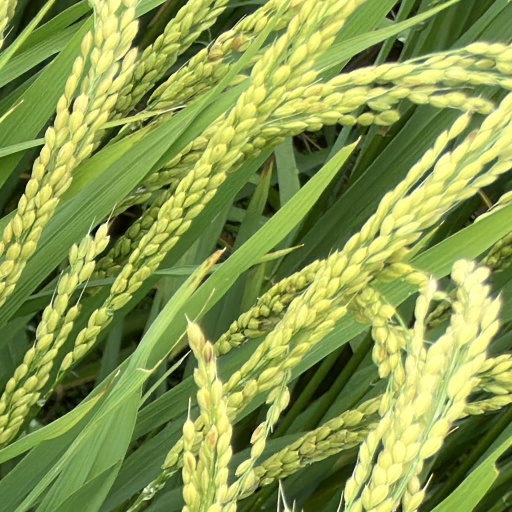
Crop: rice